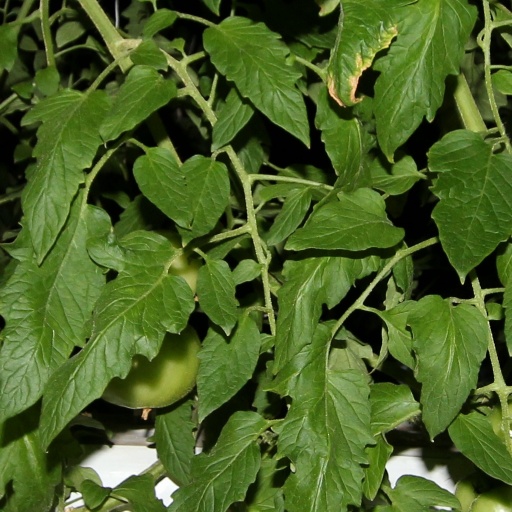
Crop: tomato